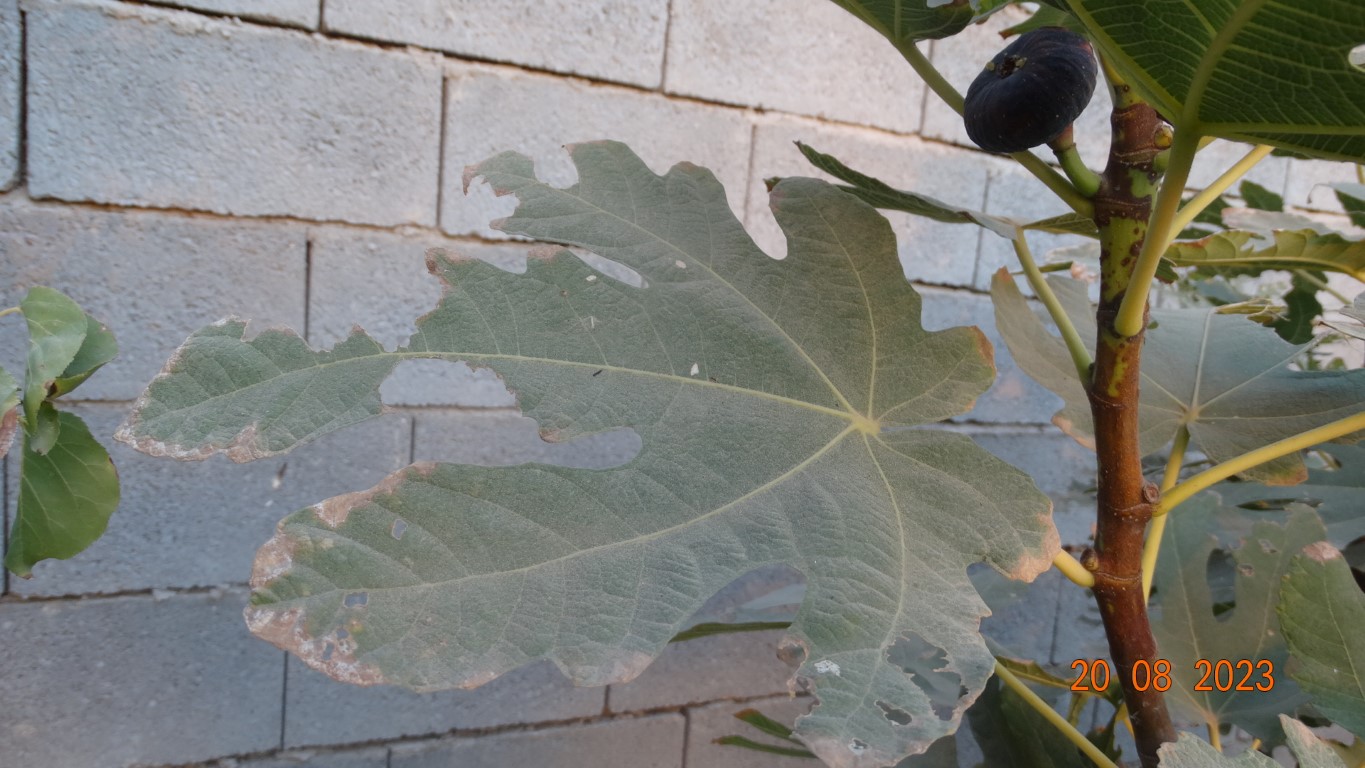
Label: infected